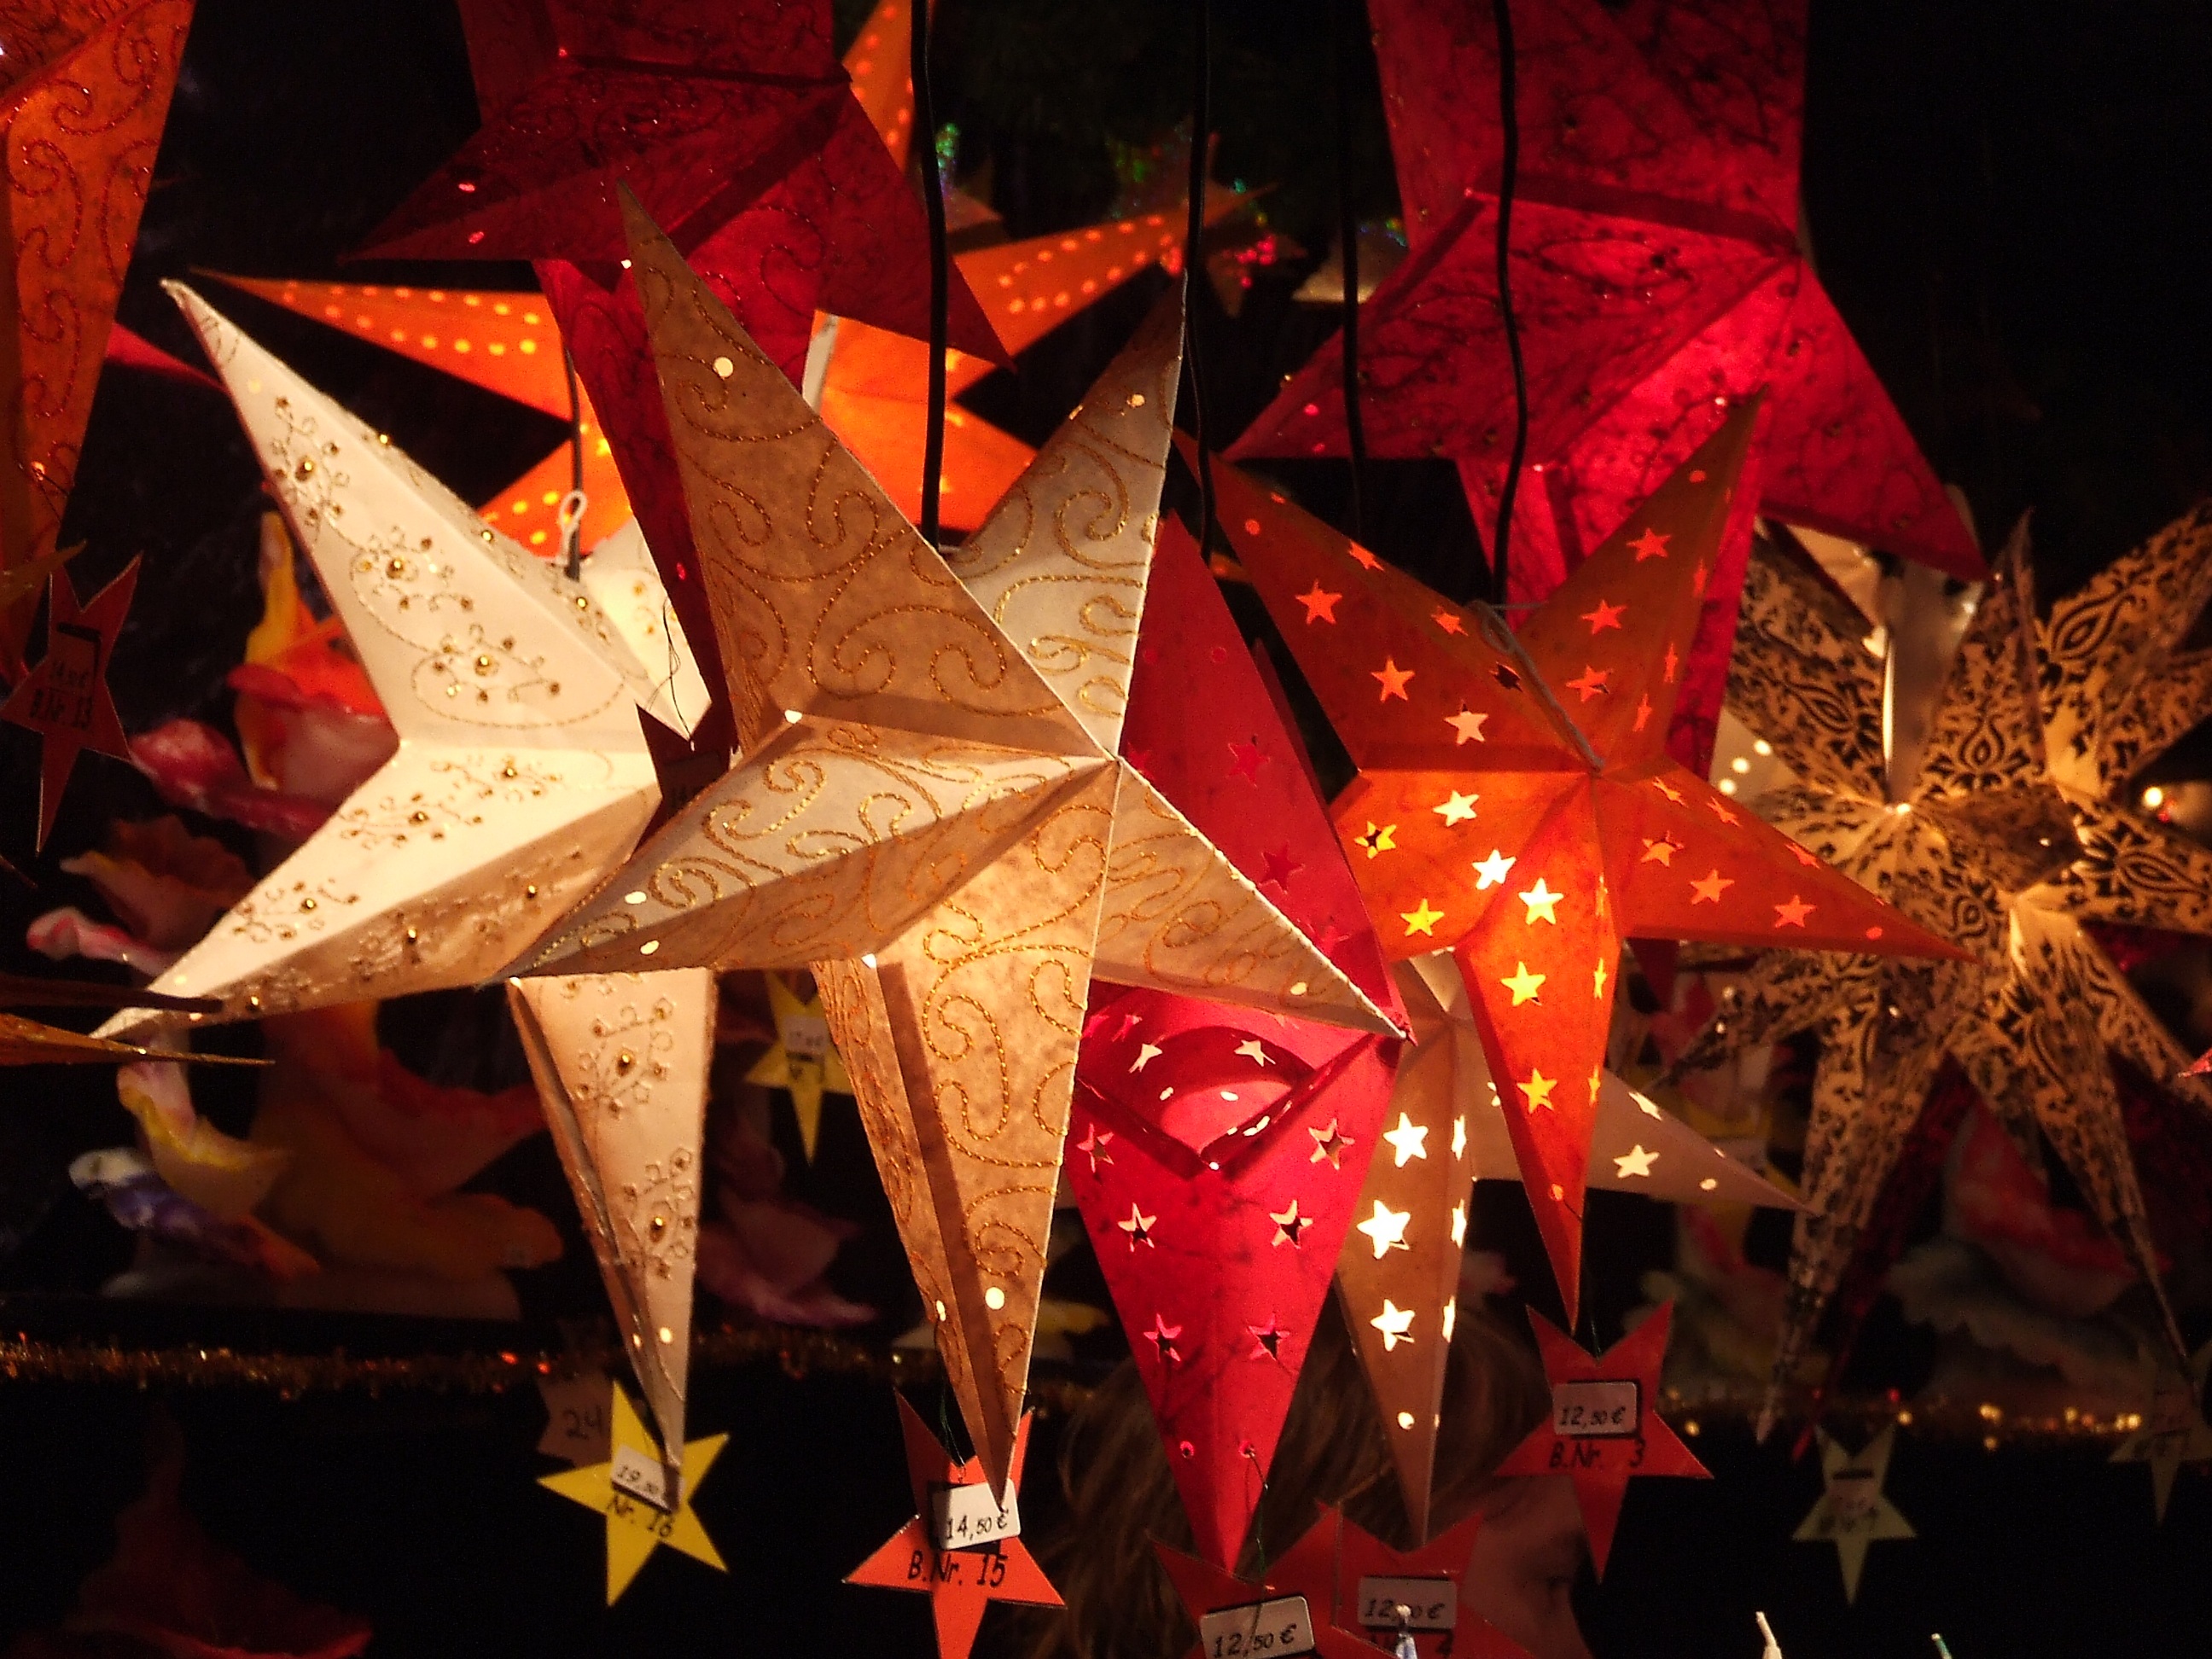
atmosphere, red, holiday, christmas, lighting, christmas decoration, christmas time, poinsettia, christmas market, christmas buden